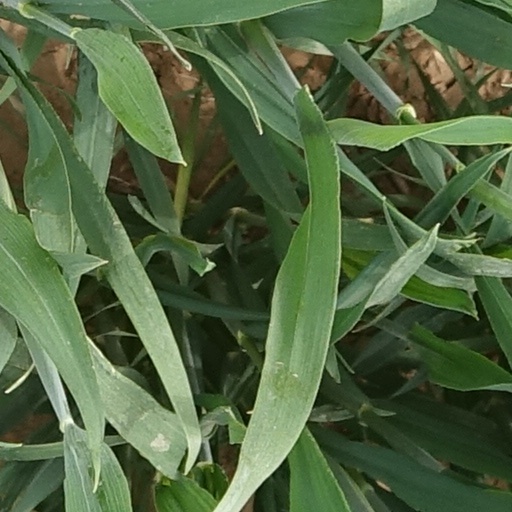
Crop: wheat